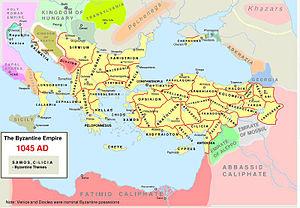
Étienne Iᵉʳ de Croatie mort en 1058, fils et successeur de Krešimir III, fut roi de Croatie de 1030 à 1058.